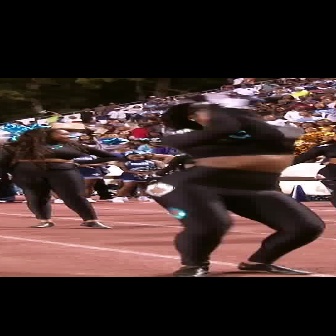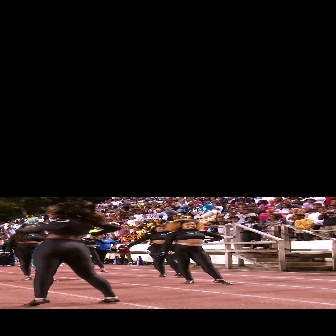
  Please identify the target specified by the bounding box [140,91,324,276] in the first image and locate it in the second image. Return the coordinates in [x_min,y_min,x_max,y_max] format.
Answer: [15,200,122,306]